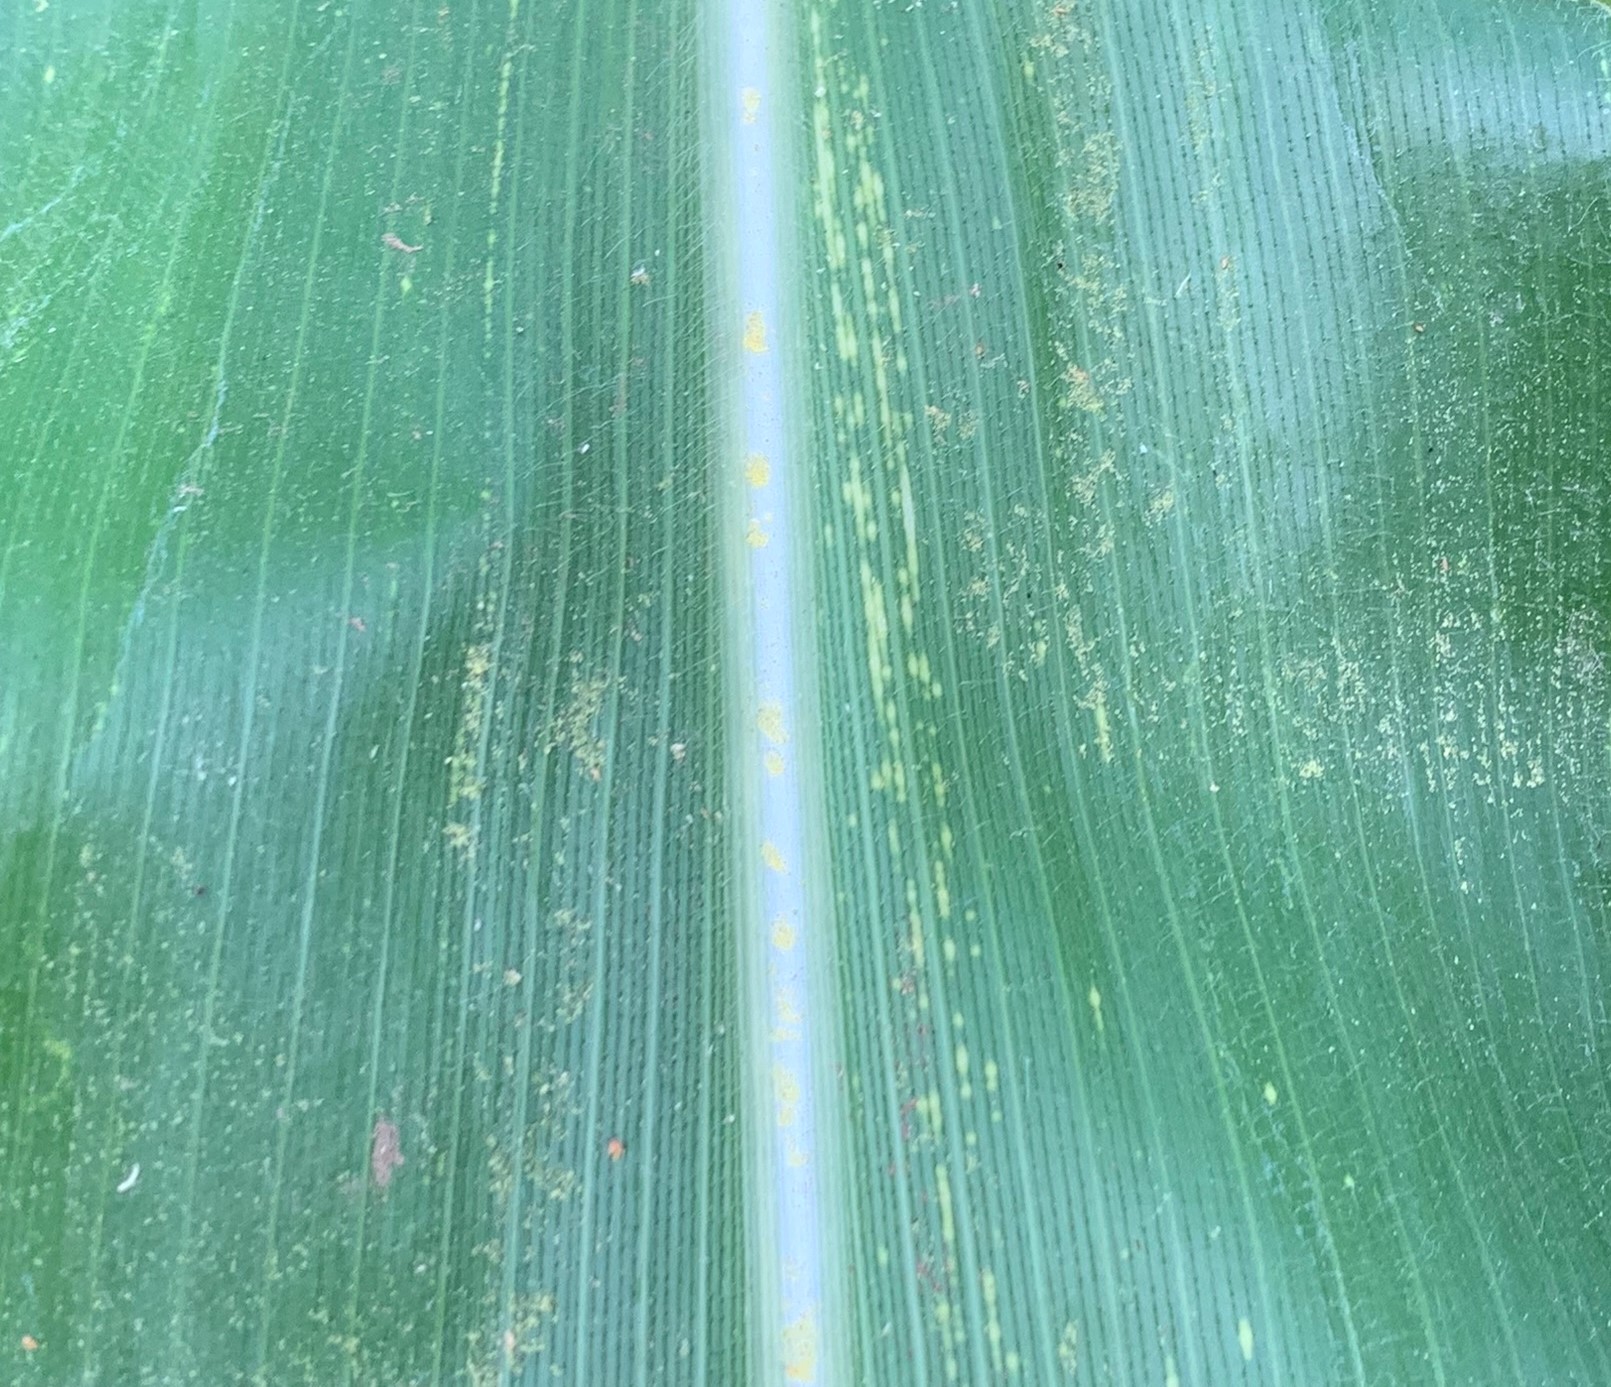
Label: MSV